War crimes of the Wehrmacht

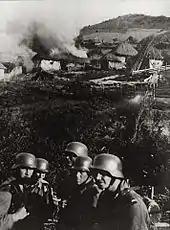
Germans set fire to a Serbian village near Kosovska Mitrovica.

Numerous examples exist in which Polish soldiers were killed after capture; for instance, at Śladów (the Śladów massacre), where 252 prisoners of war (POW)s were shot or drowned, at Ciepielów, where some 300 POWs were killed (the Ciepielów massacre), and at Zambrów, where a further 200 were killed (the Zambrów massacre). Polish POWs of Jewish origin were routinely selected and shot on the spot.